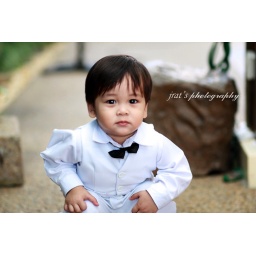
little boy in white clothes